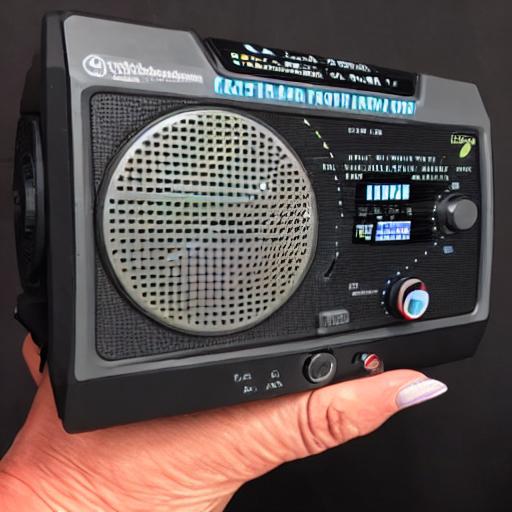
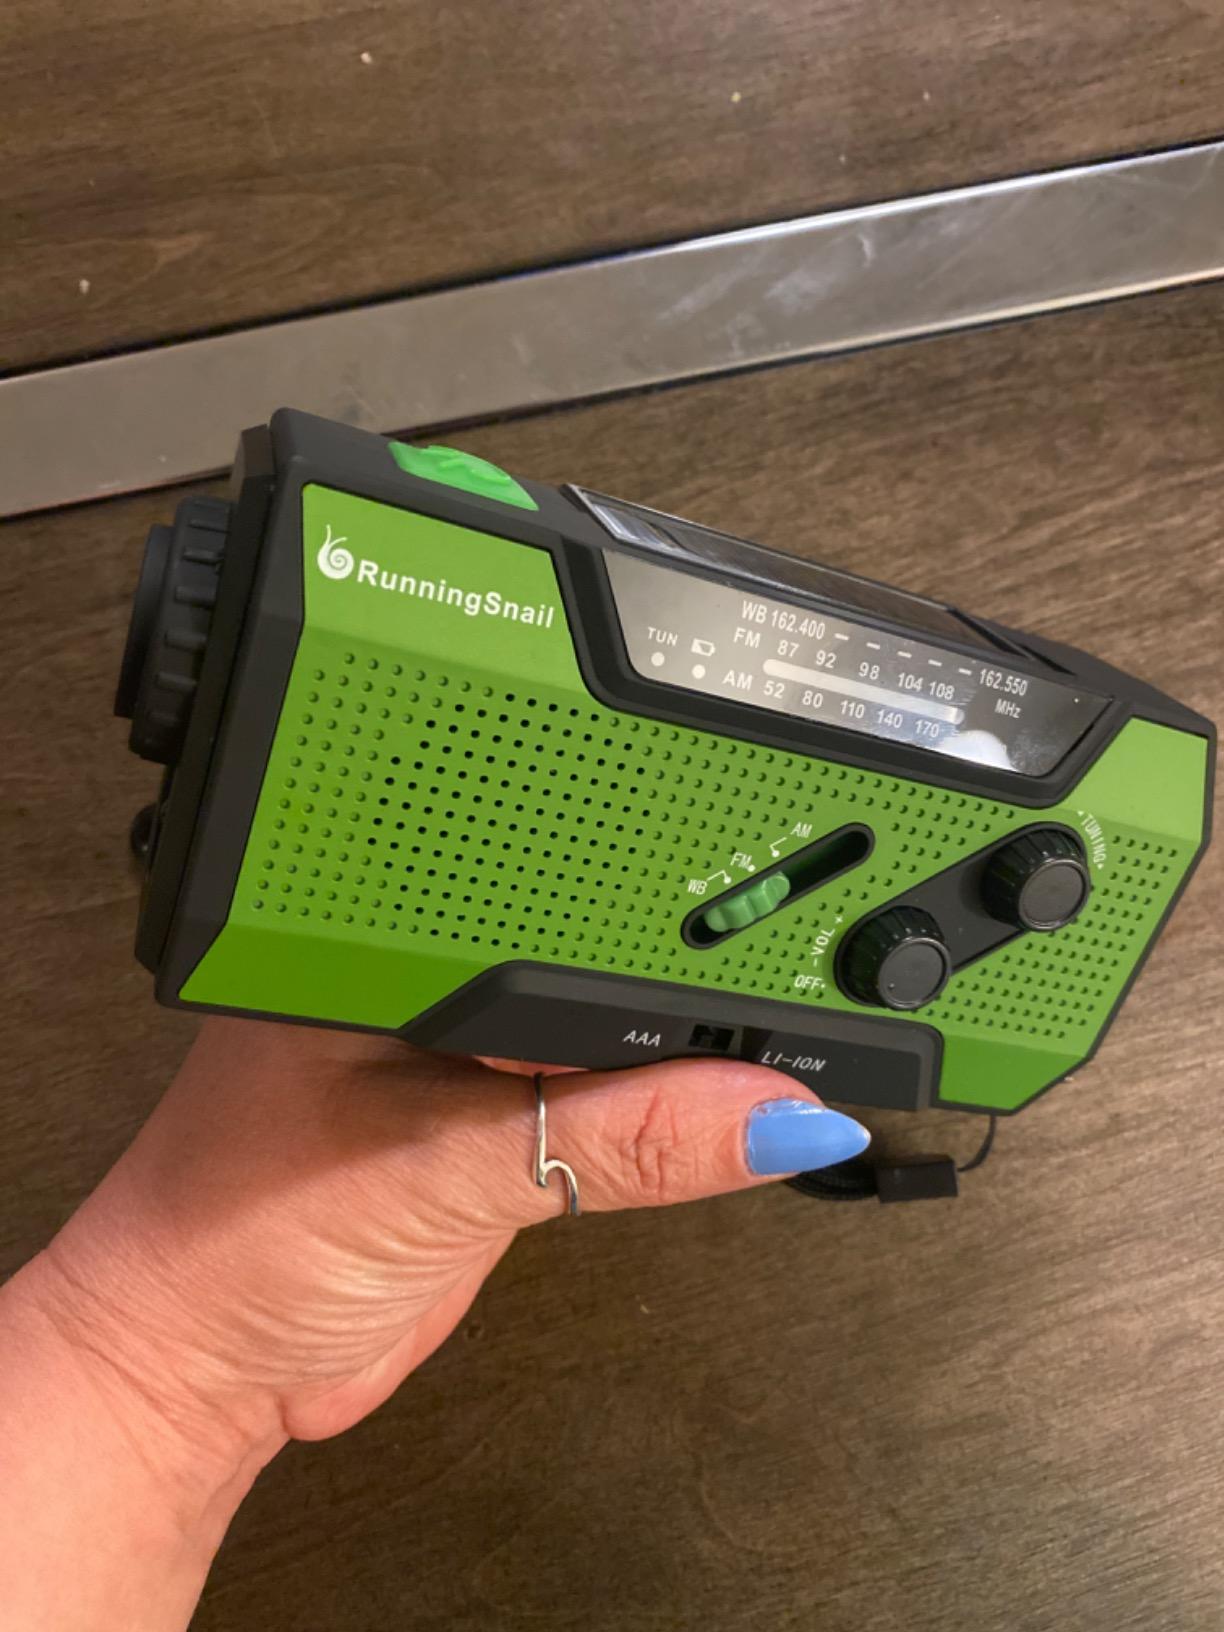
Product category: radio
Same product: no